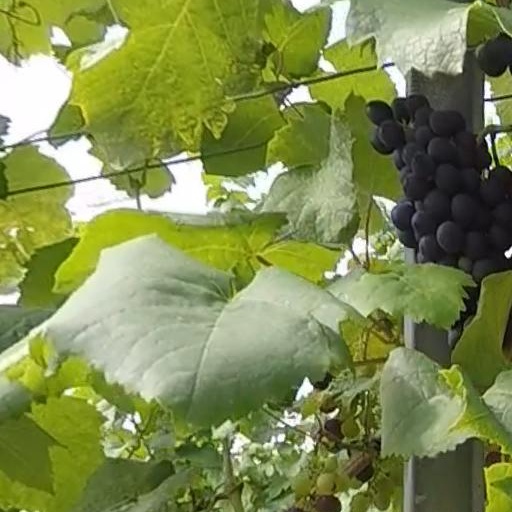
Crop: grape